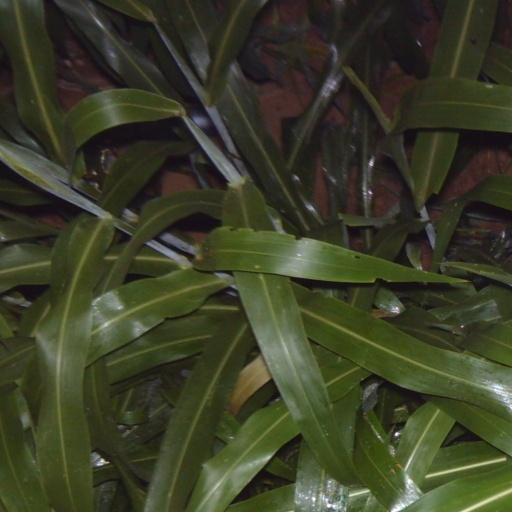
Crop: sorghum